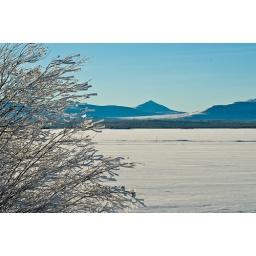
It was very cold, but very beautiful with the white mountains, the blue sky, the snow and a wonderful silence over the landscape.